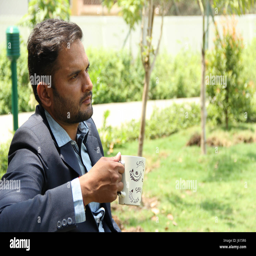
young corporate man sitting and thinking while having a coffee in garden